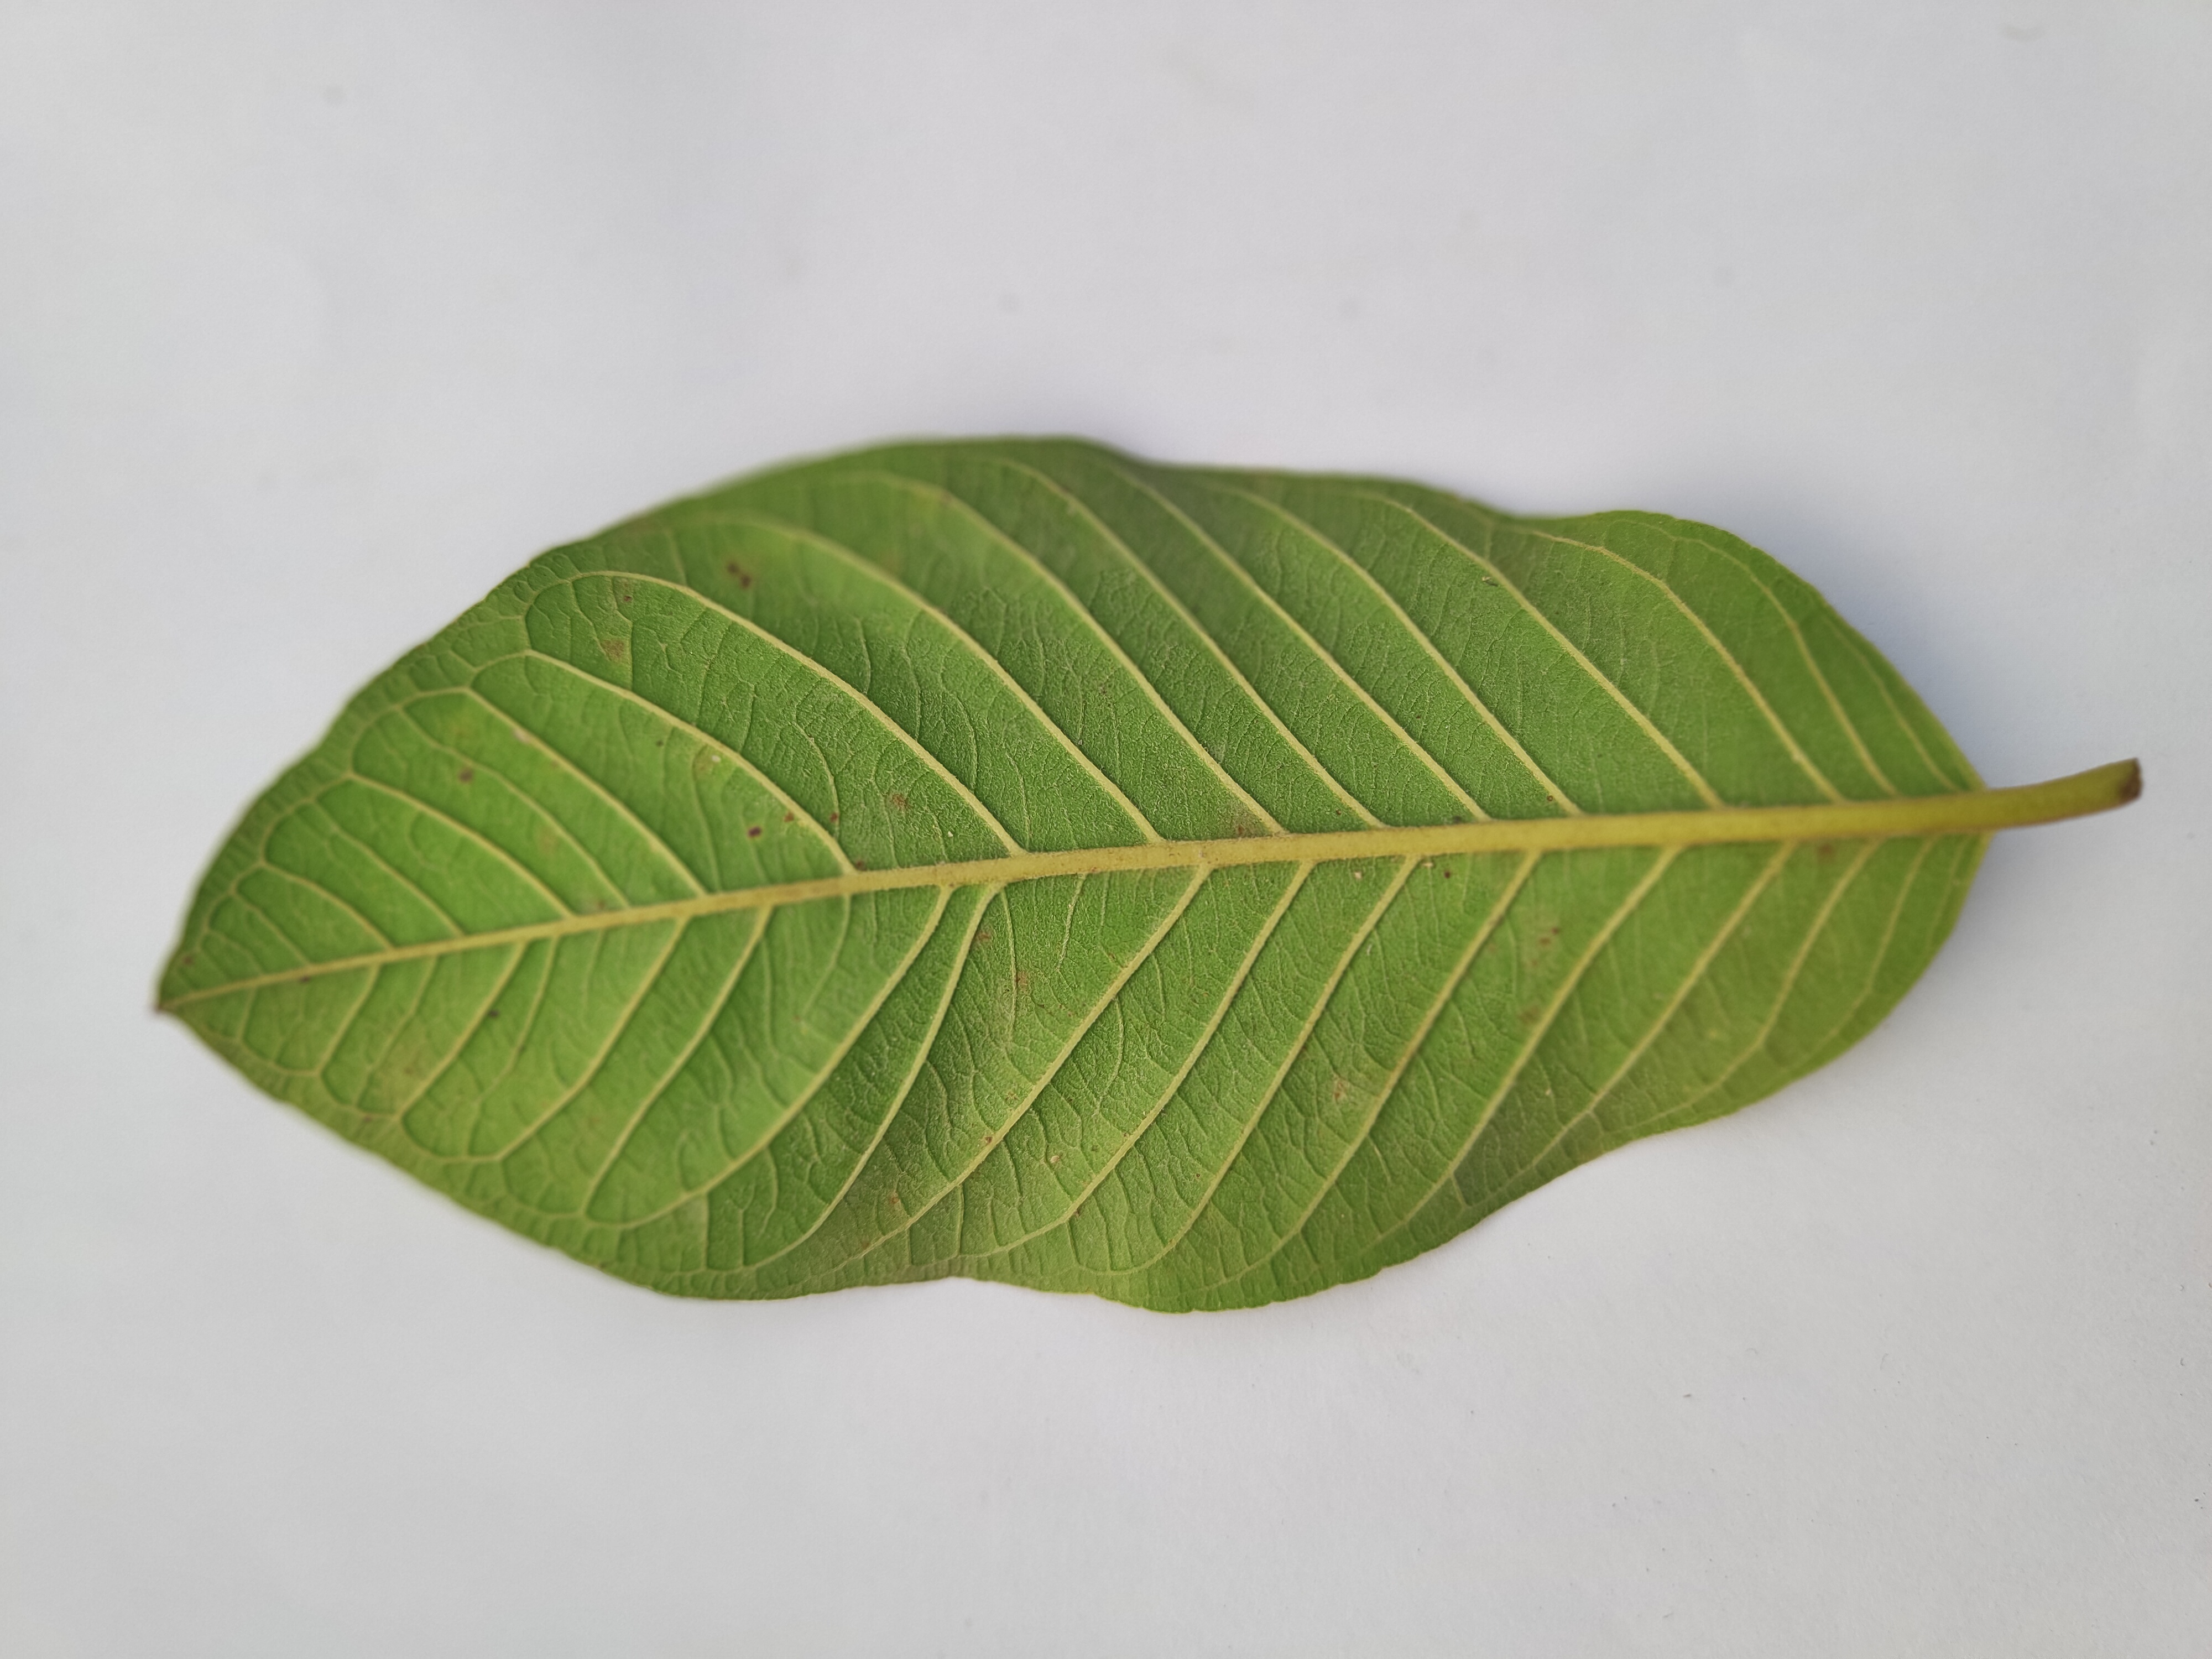
Leaf variety: Guava